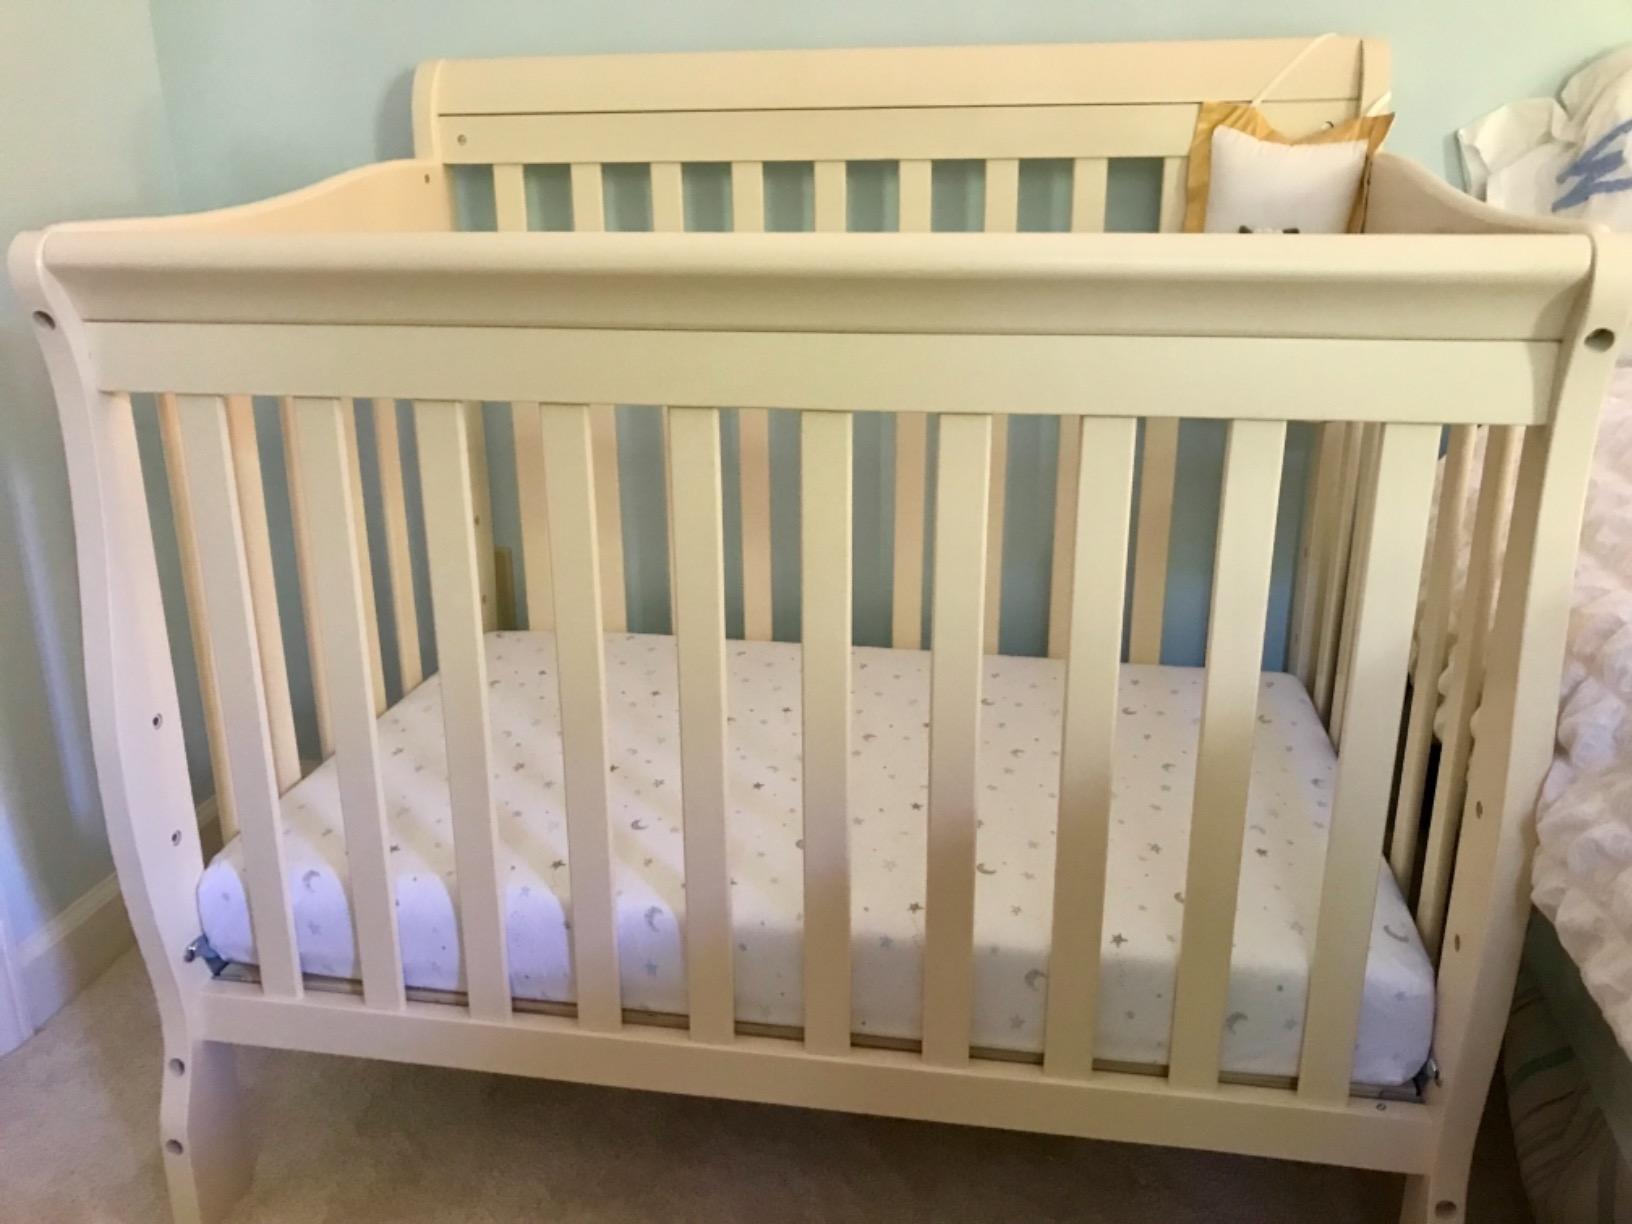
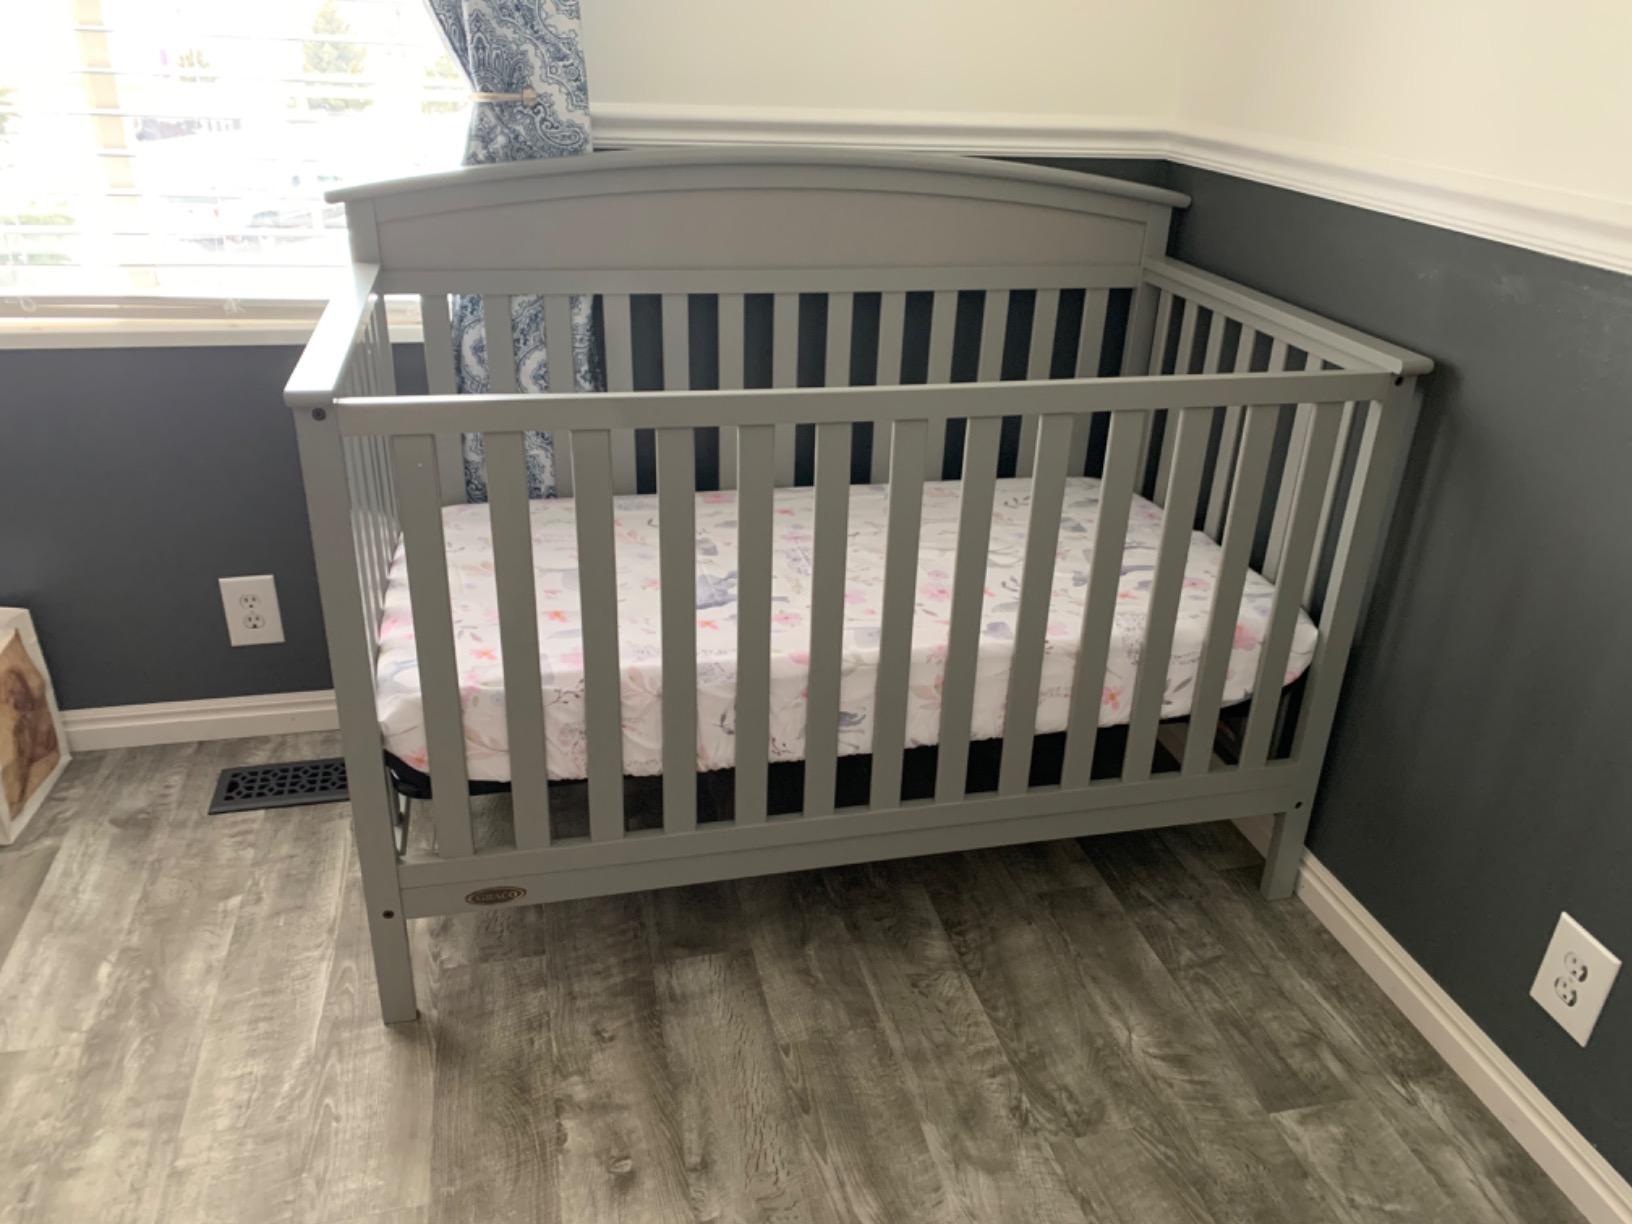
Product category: products_crib
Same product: no